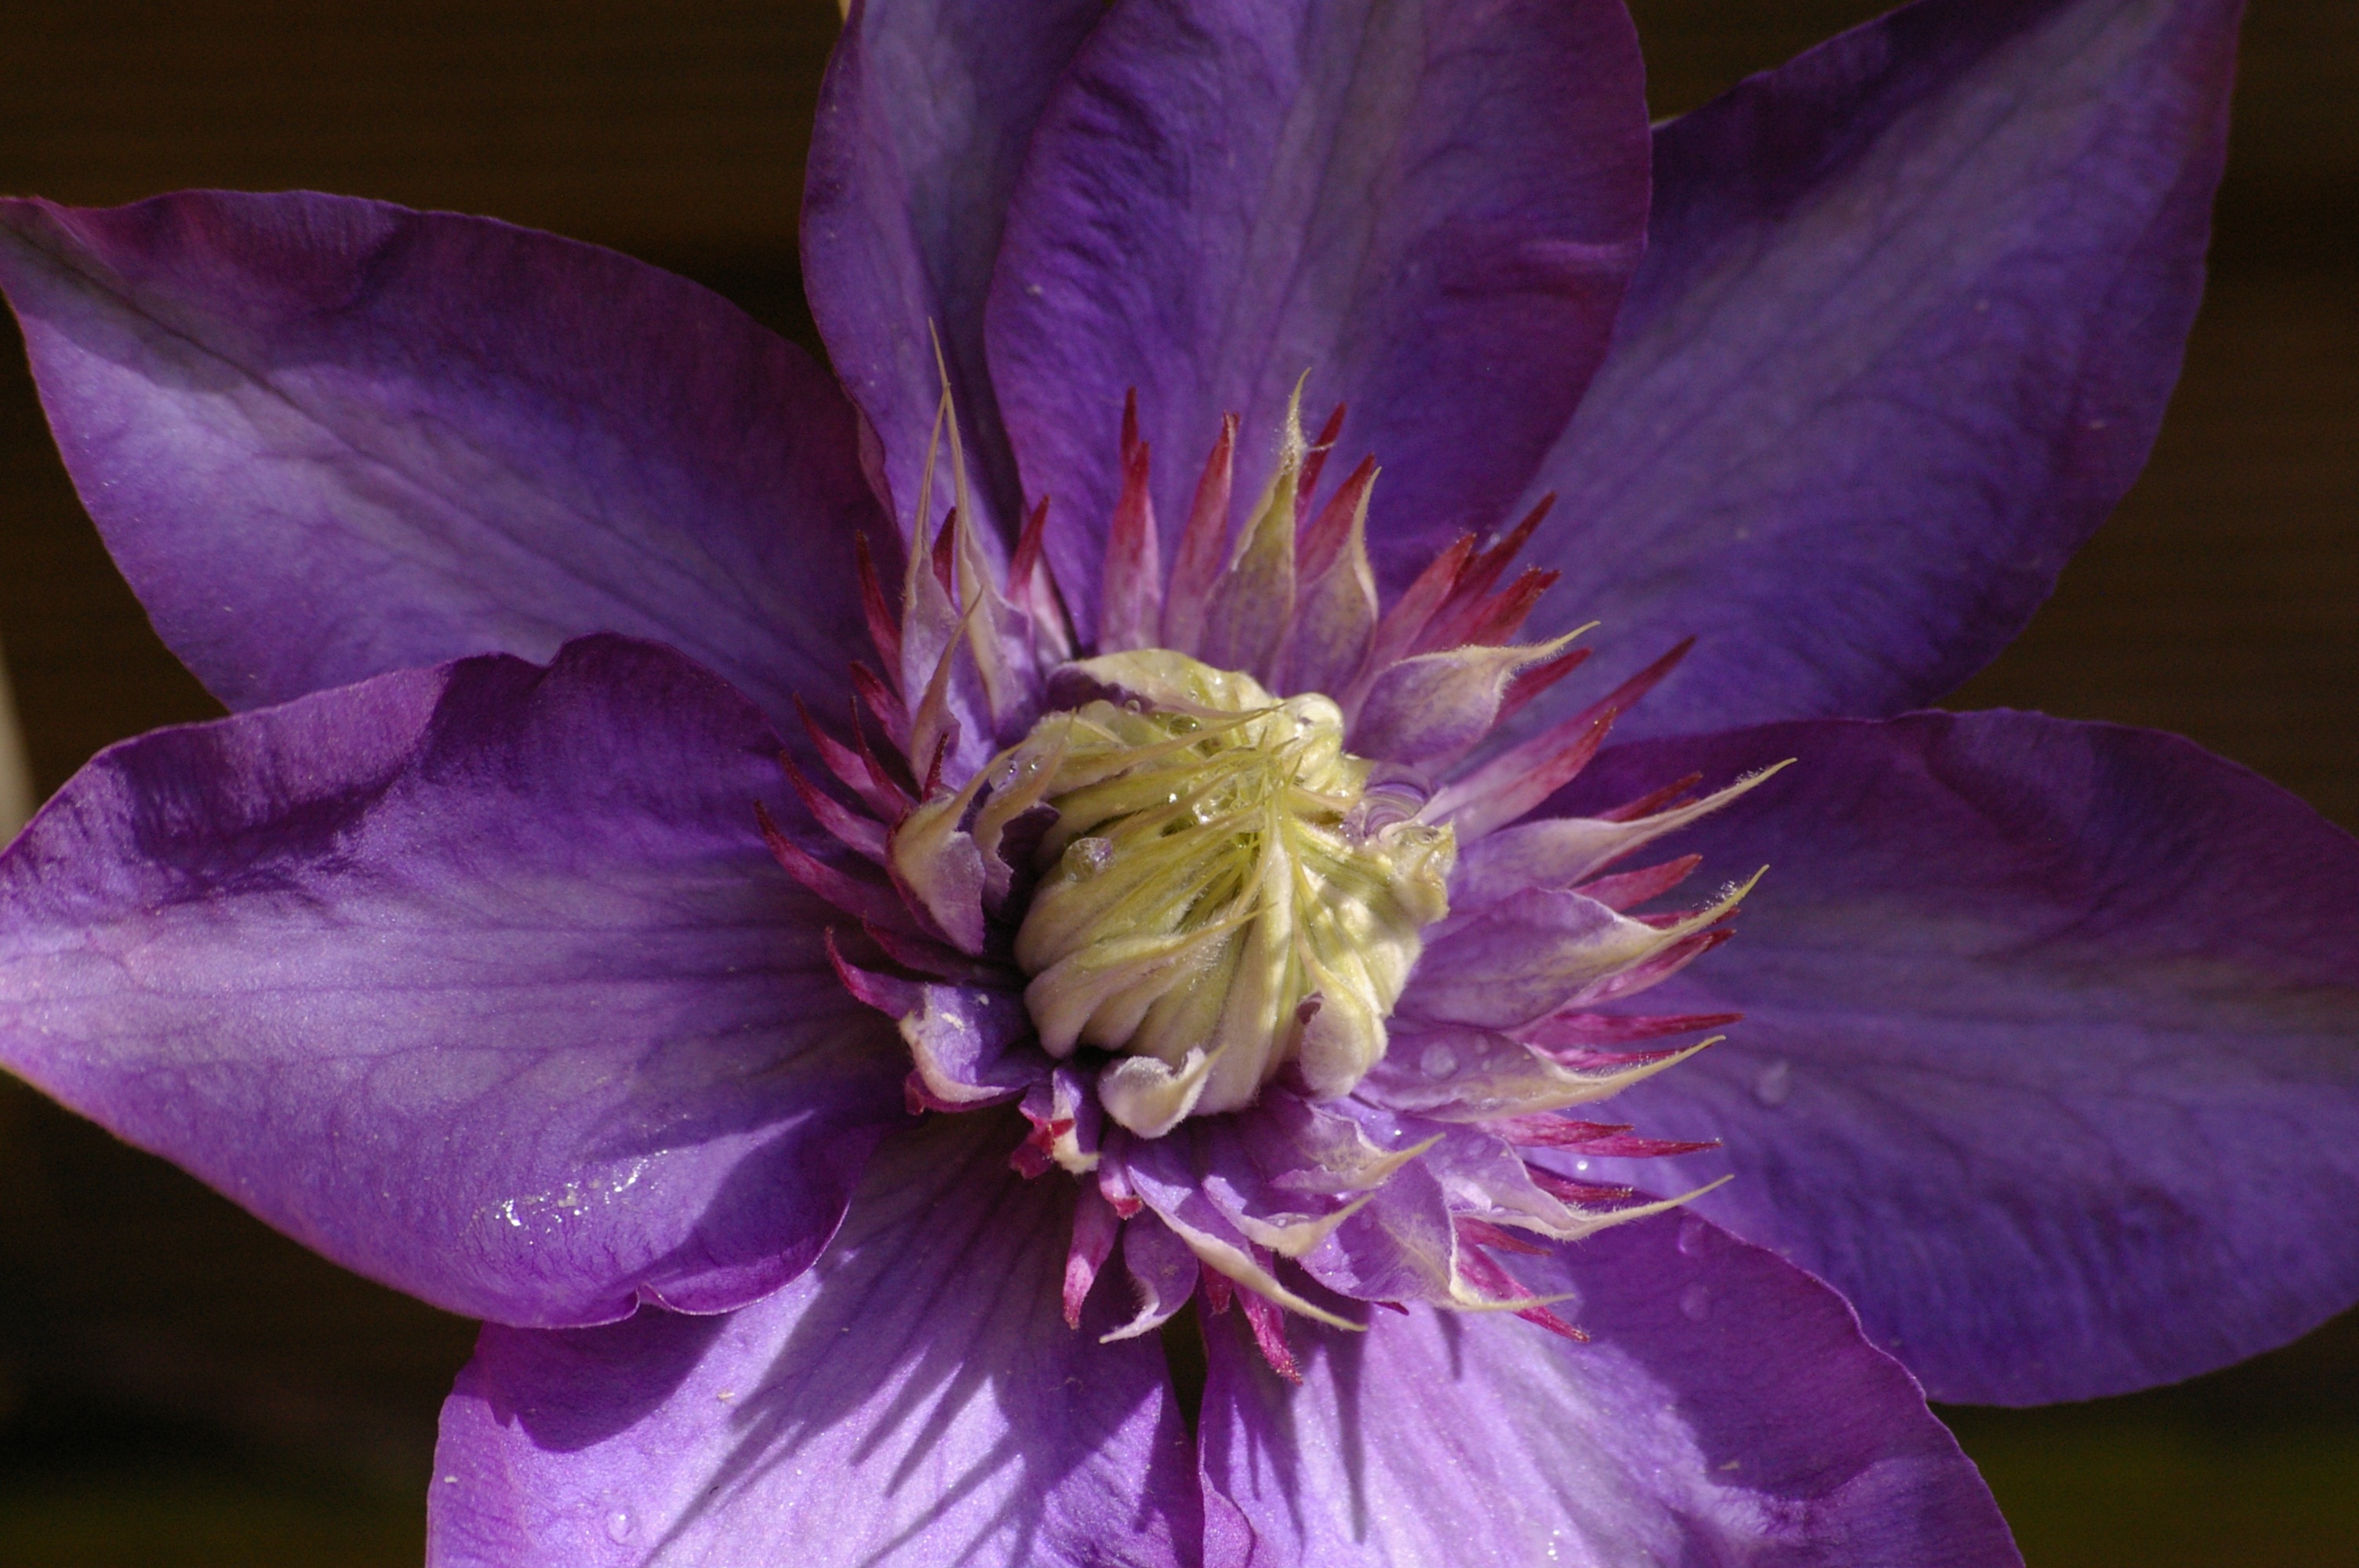
nature, blossom, plant, flower, purple, petal, bloom, botany, climber, garden, close, flora, close up, petals, eye, violet, clematis, purple flower, filigree, macro photography, flowering plant, land plant